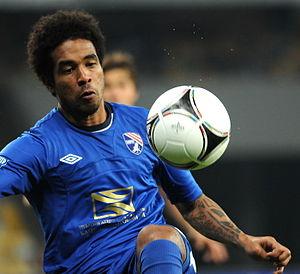
Eduardo Neto est un footballeur brésilien né le 24 octobre 1988 à Salvador. Il évolue au poste de milieu défensif.